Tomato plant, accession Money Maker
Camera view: vertical (180 deg); turntable rotation: 0 degrees
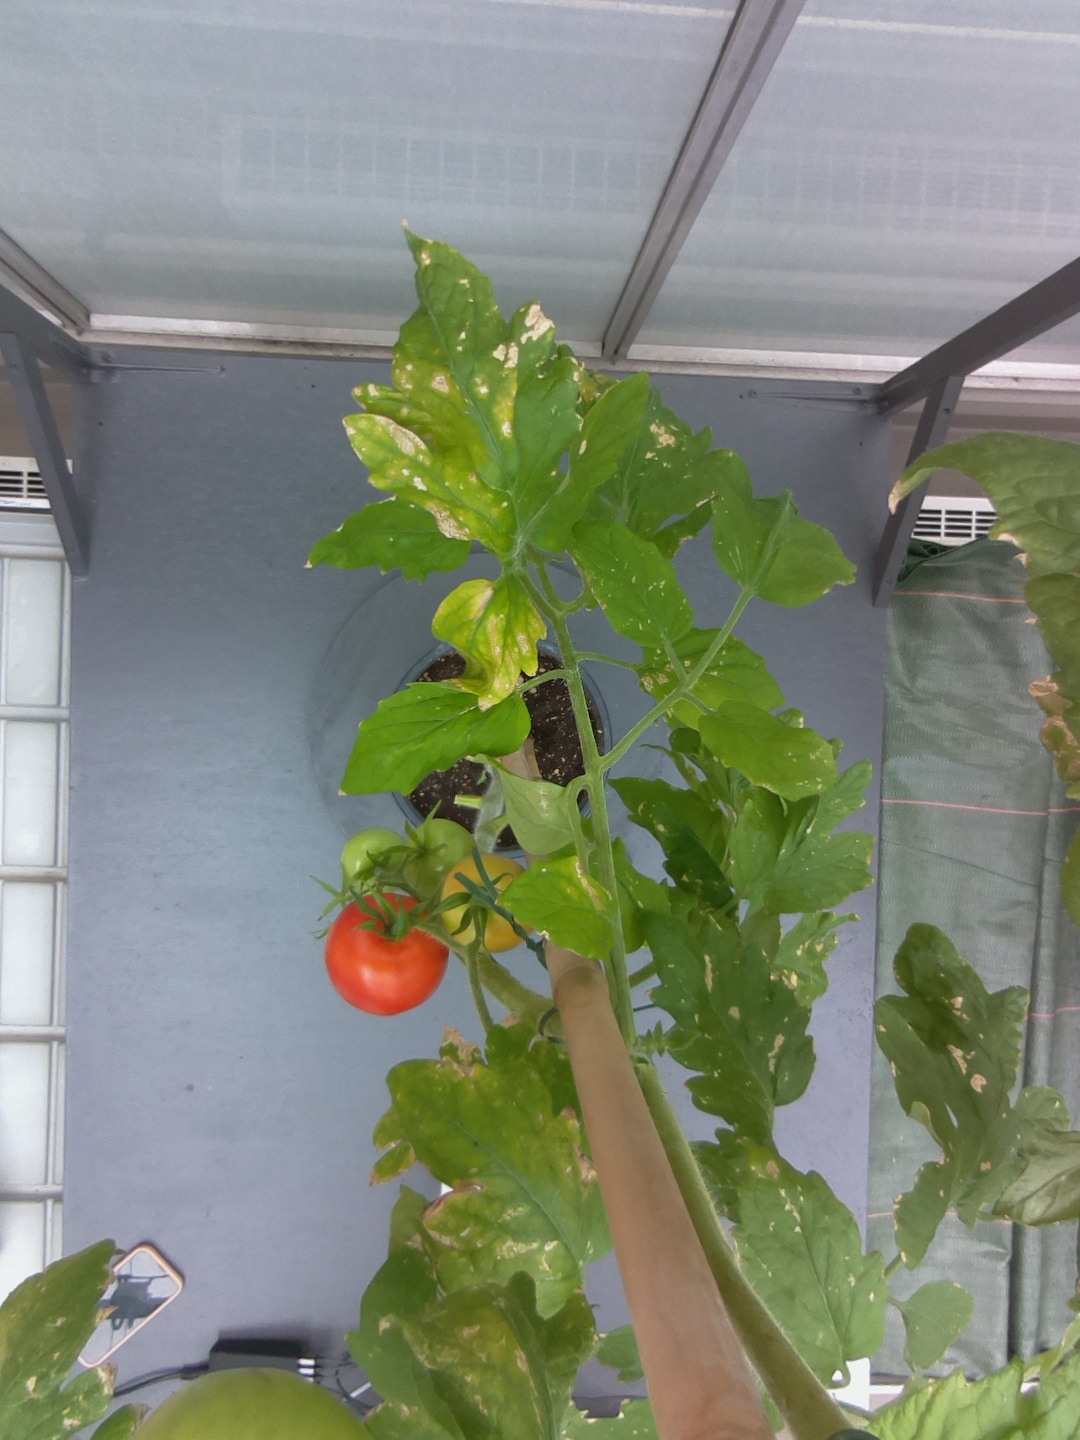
BBCH growth stage 84: 40%-50% of fruits show typical fully ripe color